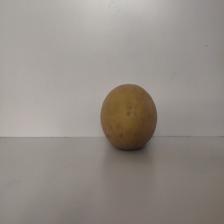
Size: Large